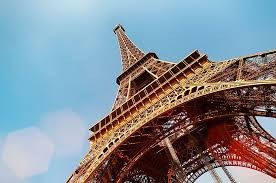
Landmark: Eiffel Tower